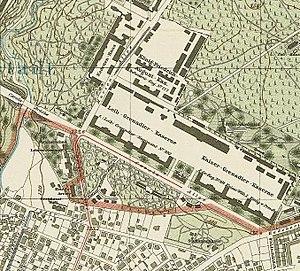
L'armée saxonne est celle du duché de Saxe devenu en 1356 l'Électorat de Saxe dans le Saint-Empire. Du XVIᵉ au début du XIXᵉ siècle, elle prend part aux guerres de princes allemands contre les tentatives hégémoniques de la monarchie de Habsbourg, de la France, de la Suède et de la Prusse. Elle participe aux guerres de la Révolution et de l'Empire. En 1806, lors de la dissolution du Saint-Empire, l'Électorat devient le royaume de Saxe, membre de la confédération du Rhin puis, en 1815, de la confédération germanique. L'armée saxonne prend part à la guerre austro-prussienne de 1866 puis à la guerre franco-allemande de 1870-1871 après laquelle elle est intégrée à l'armée impériale allemande tout en conservant des institutions militaires distinctes.